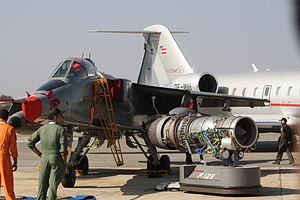
Le Honeywell/ITEC F124 est un turbofan à faible taux de dilution dérivé du moteur civil Honeywell TFE731. Le F125 est une version à postcombustion du F124. Le moteur débuta son développement à la fin des années 1970 pour le programme de chasseur fabriqué localement AIDC F-CK-1 Ching-Kuo de la force aérienne taïwanaise, et il fut démarré pour la première fois en 1979.